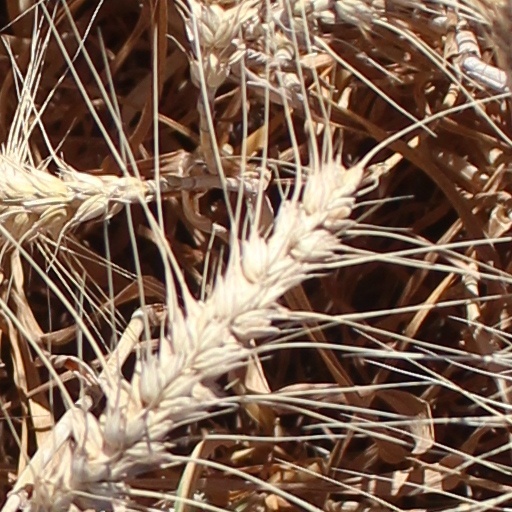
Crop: wheat